Amanda Lear

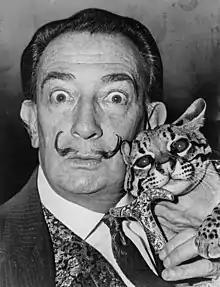
Salvador Dalí had a profound impact on Lear's painting career as well as her personal life.

Amanda Lear was introduced to the eccentric Spanish surrealist painter Salvador Dalí in Paris. The self-proclaimed enfant terrible in the world of art, 35 years her senior, was struck by her looks and found a soul mate in her. She has since described their close and unconventional relationship as a "spiritual marriage" and remained Dalí's confidante, and closest friend through the next 16 years. She spent every summer with Dalí at his home at Port Lligat in Catalonia, Spain, and accompanied him and his wife on trips to Barcelona, Madrid, Paris and New York. She also took part in his art projects, posing for a number of Dalí's drawings and paintings, including "Angélus de Millet - Amanda" (1968), "Roger Freeing Angelica (St. George and the Damsel)" (1970), "Bateau Anthotropic" (1971), and "Exploding Head" (1982). Dalí and Lear would later collaborate on a giant seven-foot-wide by four-foot high collage fan. Lear can be found as Temperance in Salvador Dali's Tarot, in which she claimed to have assisted Dalí in the completion of the collages.